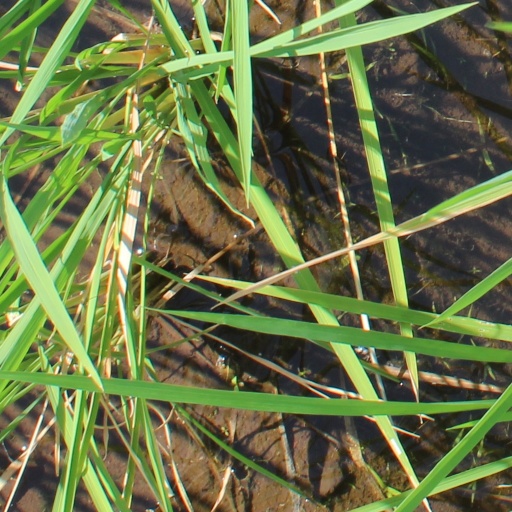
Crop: rice